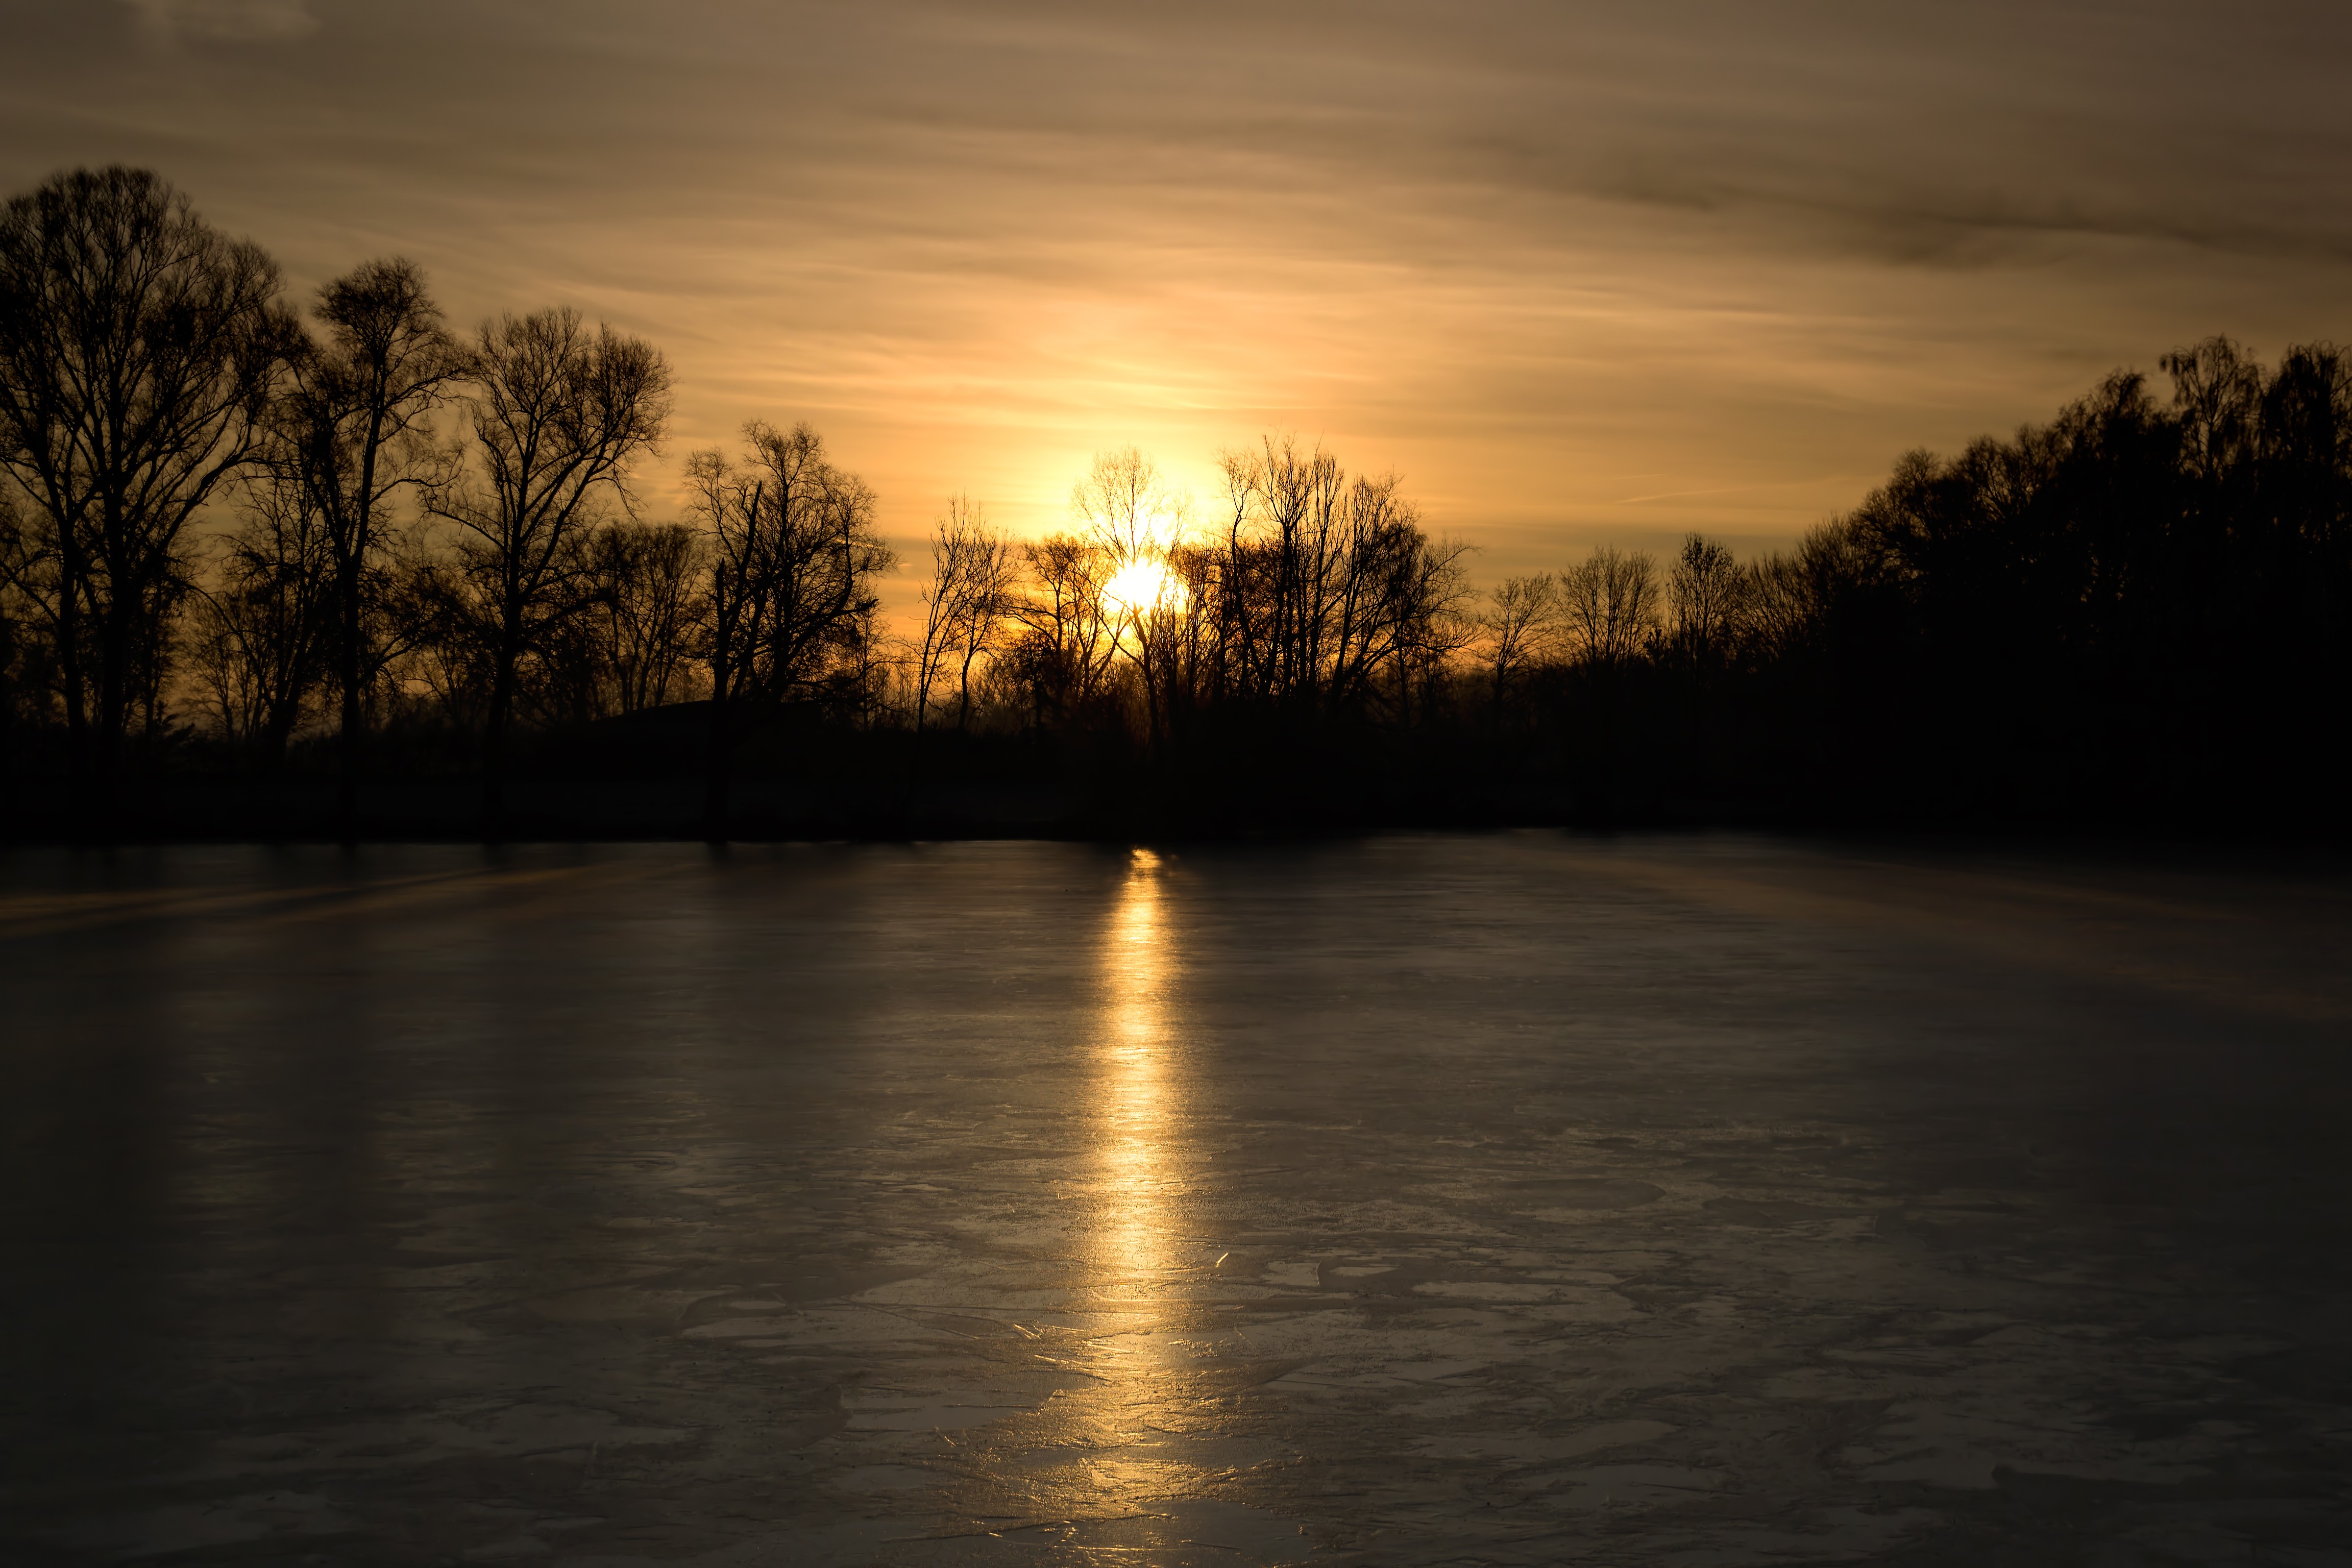
nature, silhouette, winter, cloud, sun, sunrise, sunset, night, sunlight, morning, lake, dawn, river, dusk, ice, evening, reflection, frozen, trees, iced, sunbeam, back light, cloudiness, atmospheric phenomenon